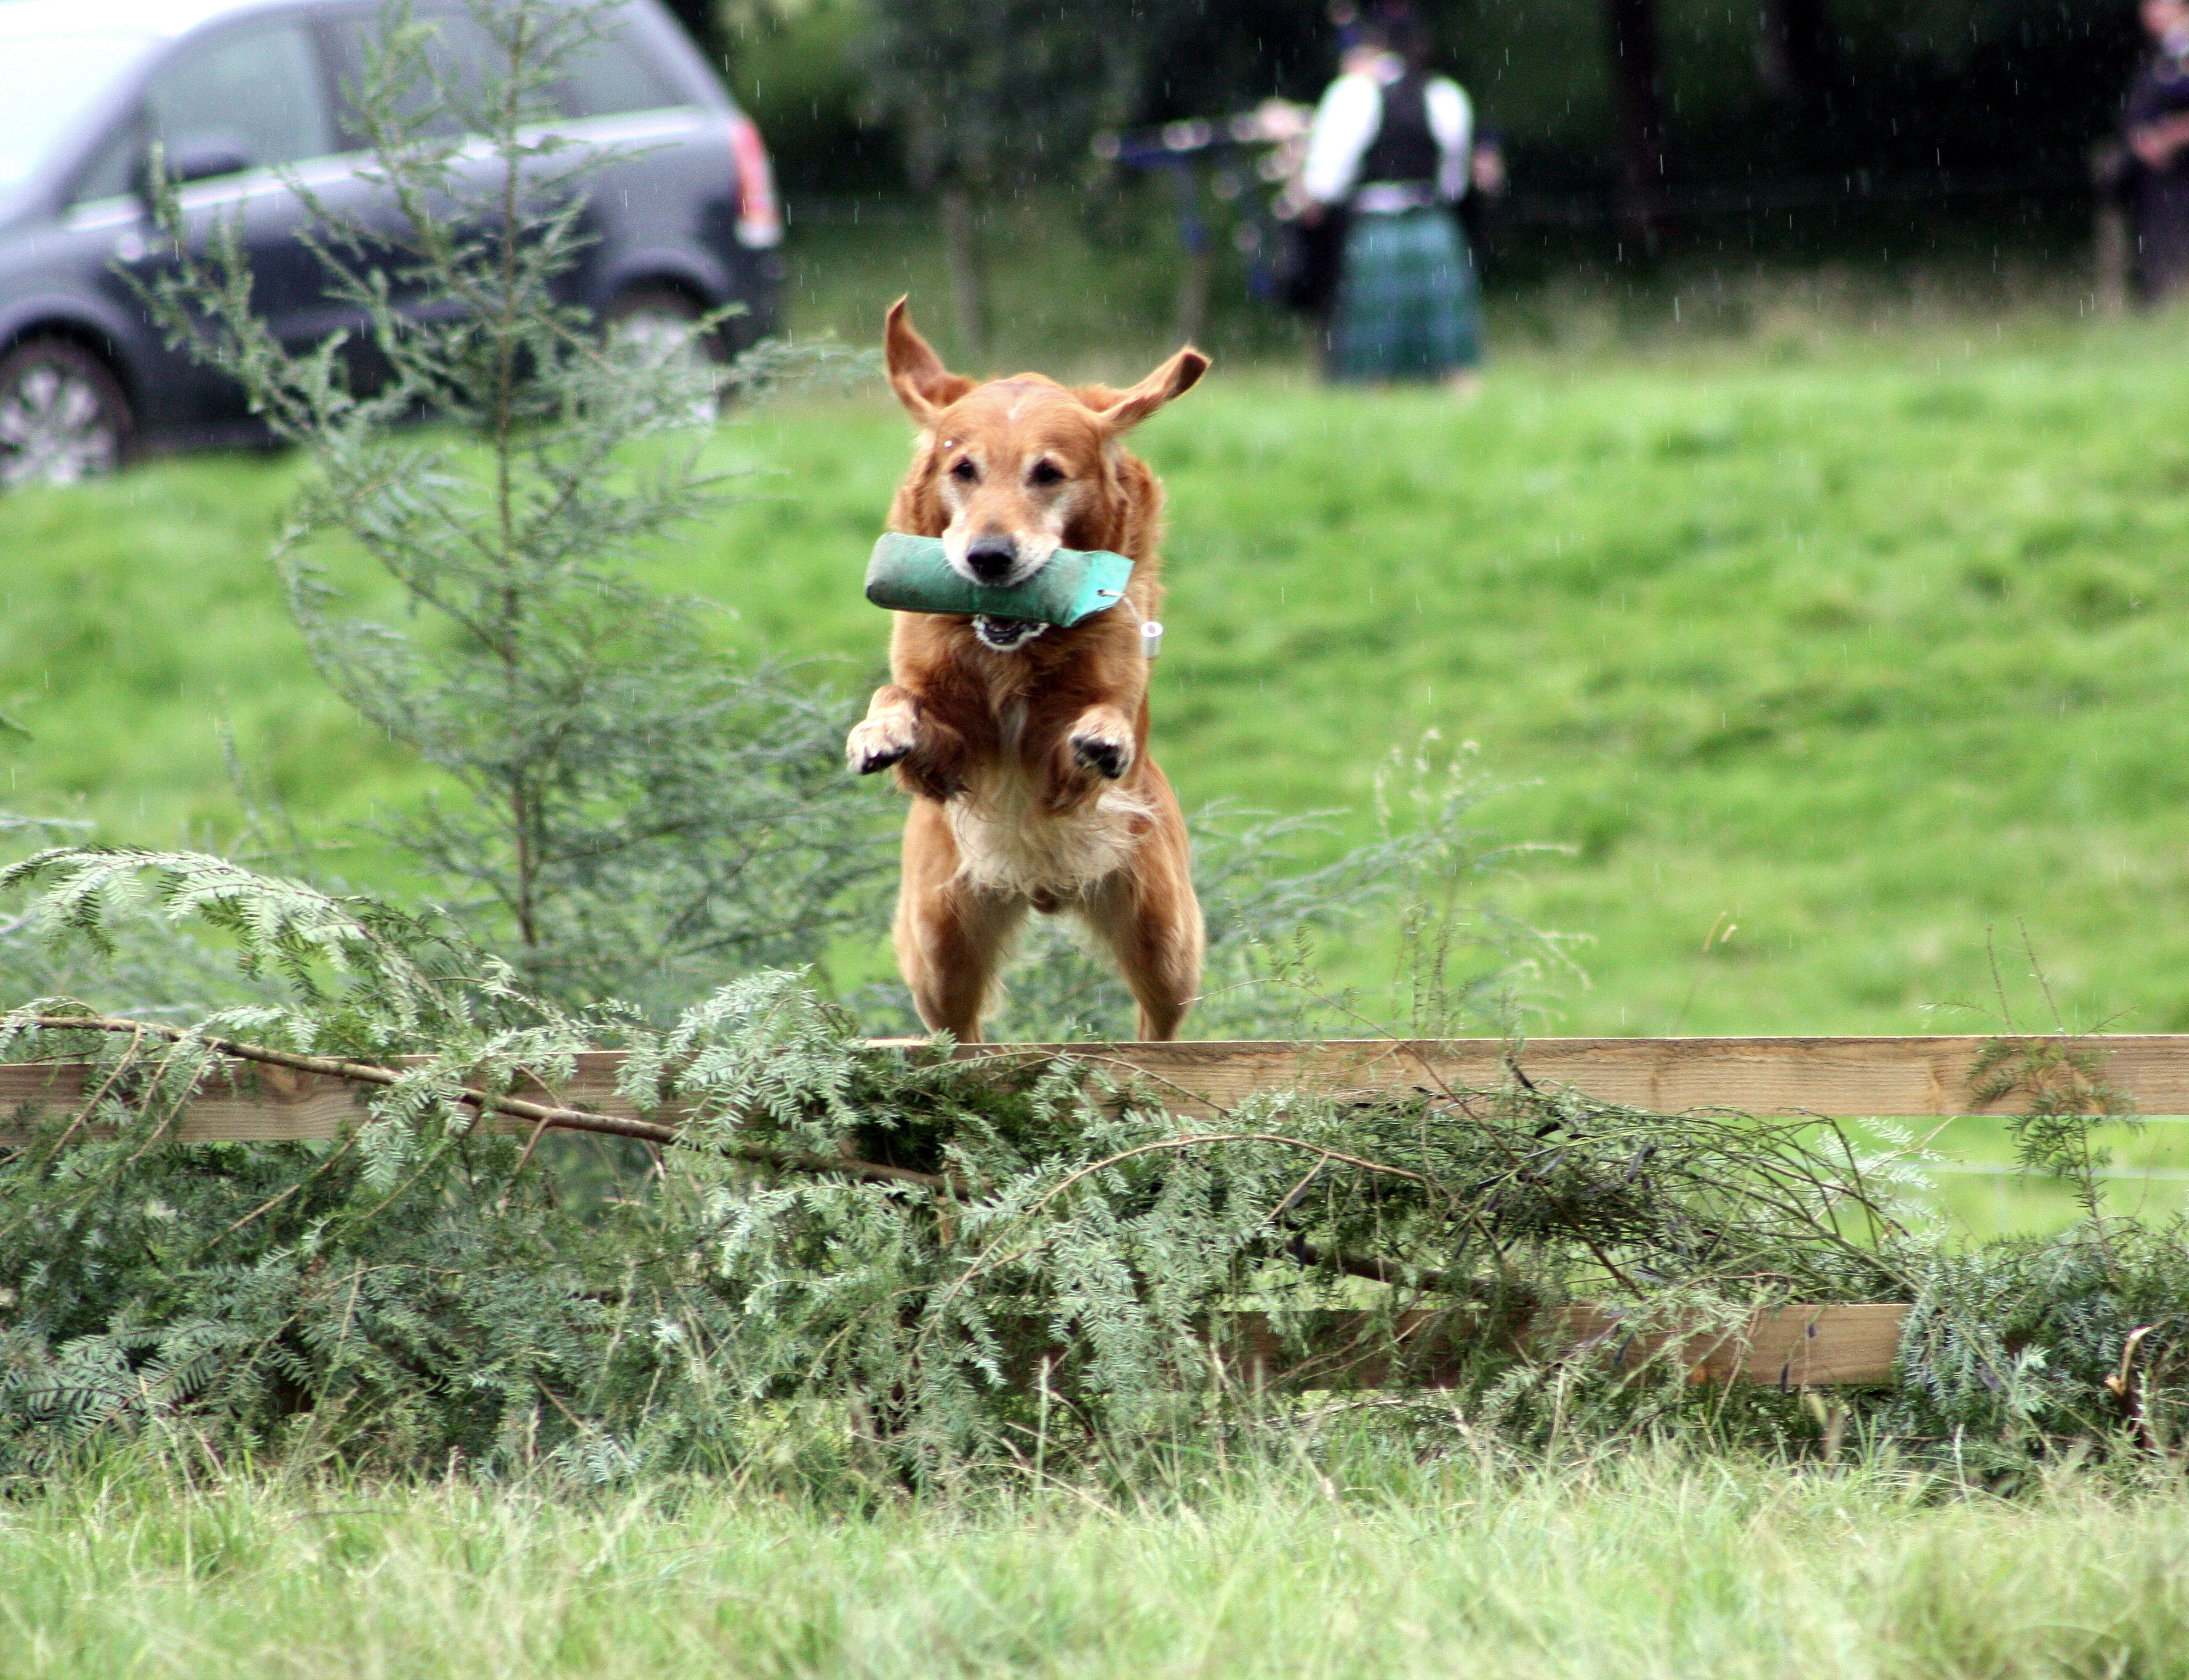
grass, outdoor, white, running, dog, animal, jump, pet, fur, training, mammal, spaniel, vertebrate, domestic, active, pedigree, obedient, dog like mammal